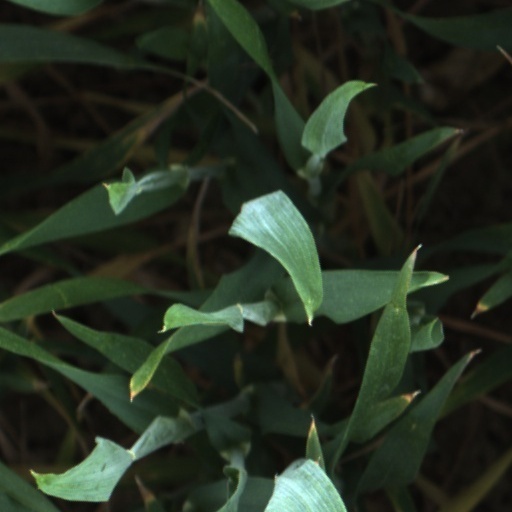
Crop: wheat